Daulatabad Fort

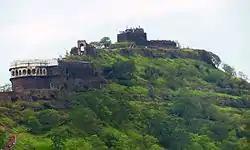

Daulatabad Fort, originally Deogiri Fort, is a historic fortified citadel located in Daulatabad village near Chhatrapati Sambhaji Nagar, Maharashtra, India. It was the capital of the Yadavas (9th century – 14th century CE), for a brief time the capital of the Delhi Sultanate (1327–1334), and later a secondary capital of the Ahmadnagar Sultanate (1499–1636).